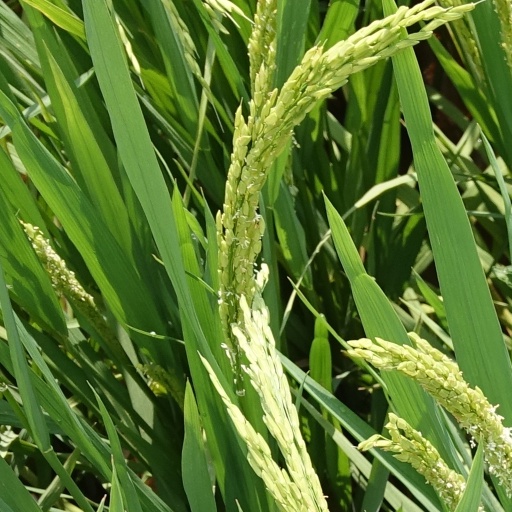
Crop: rice